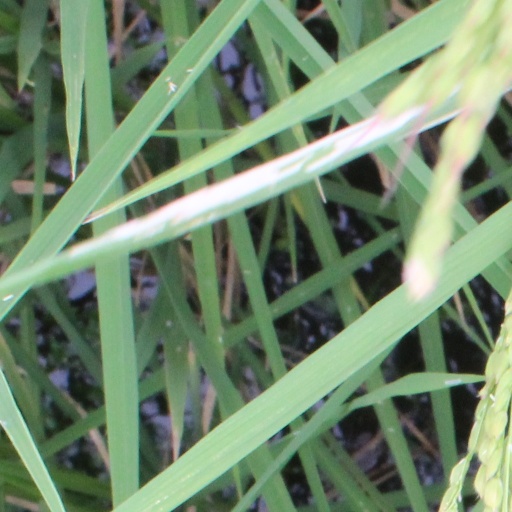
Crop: rice